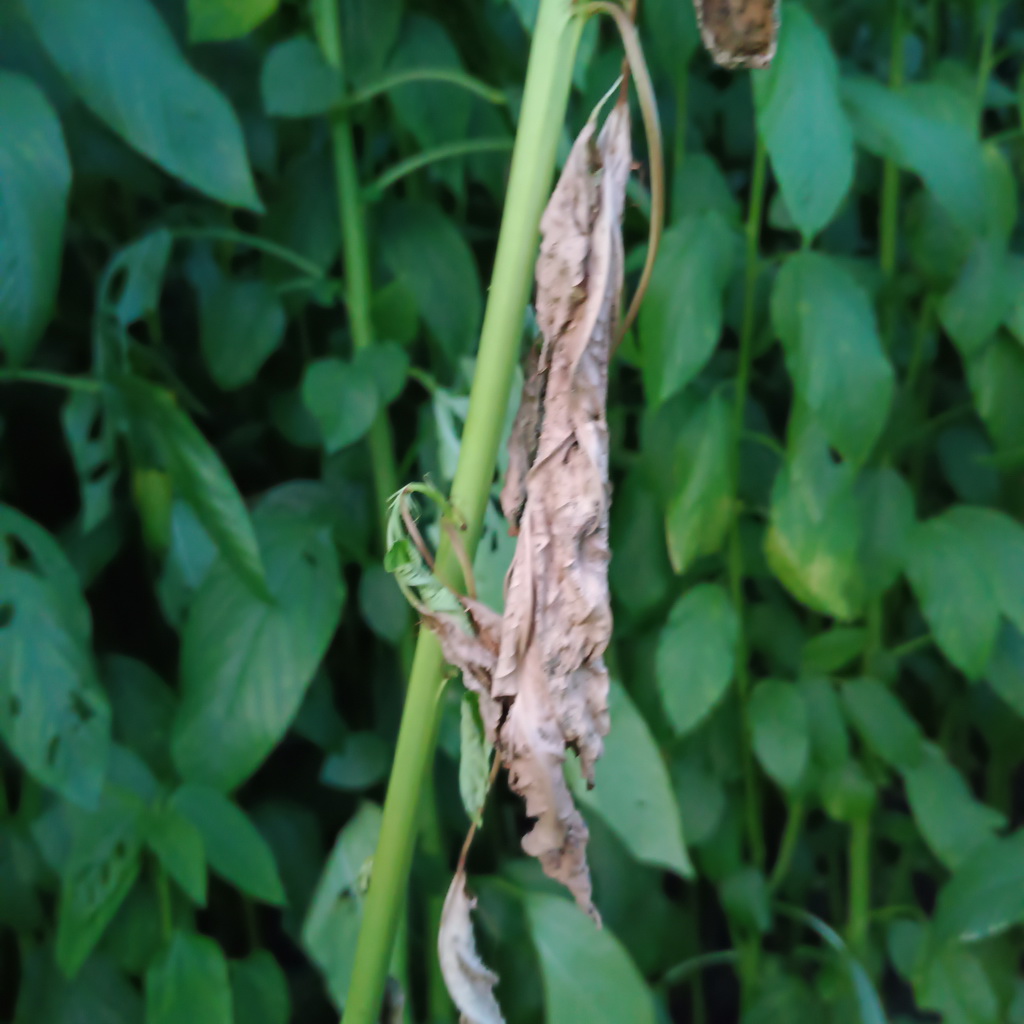
Label: Holed